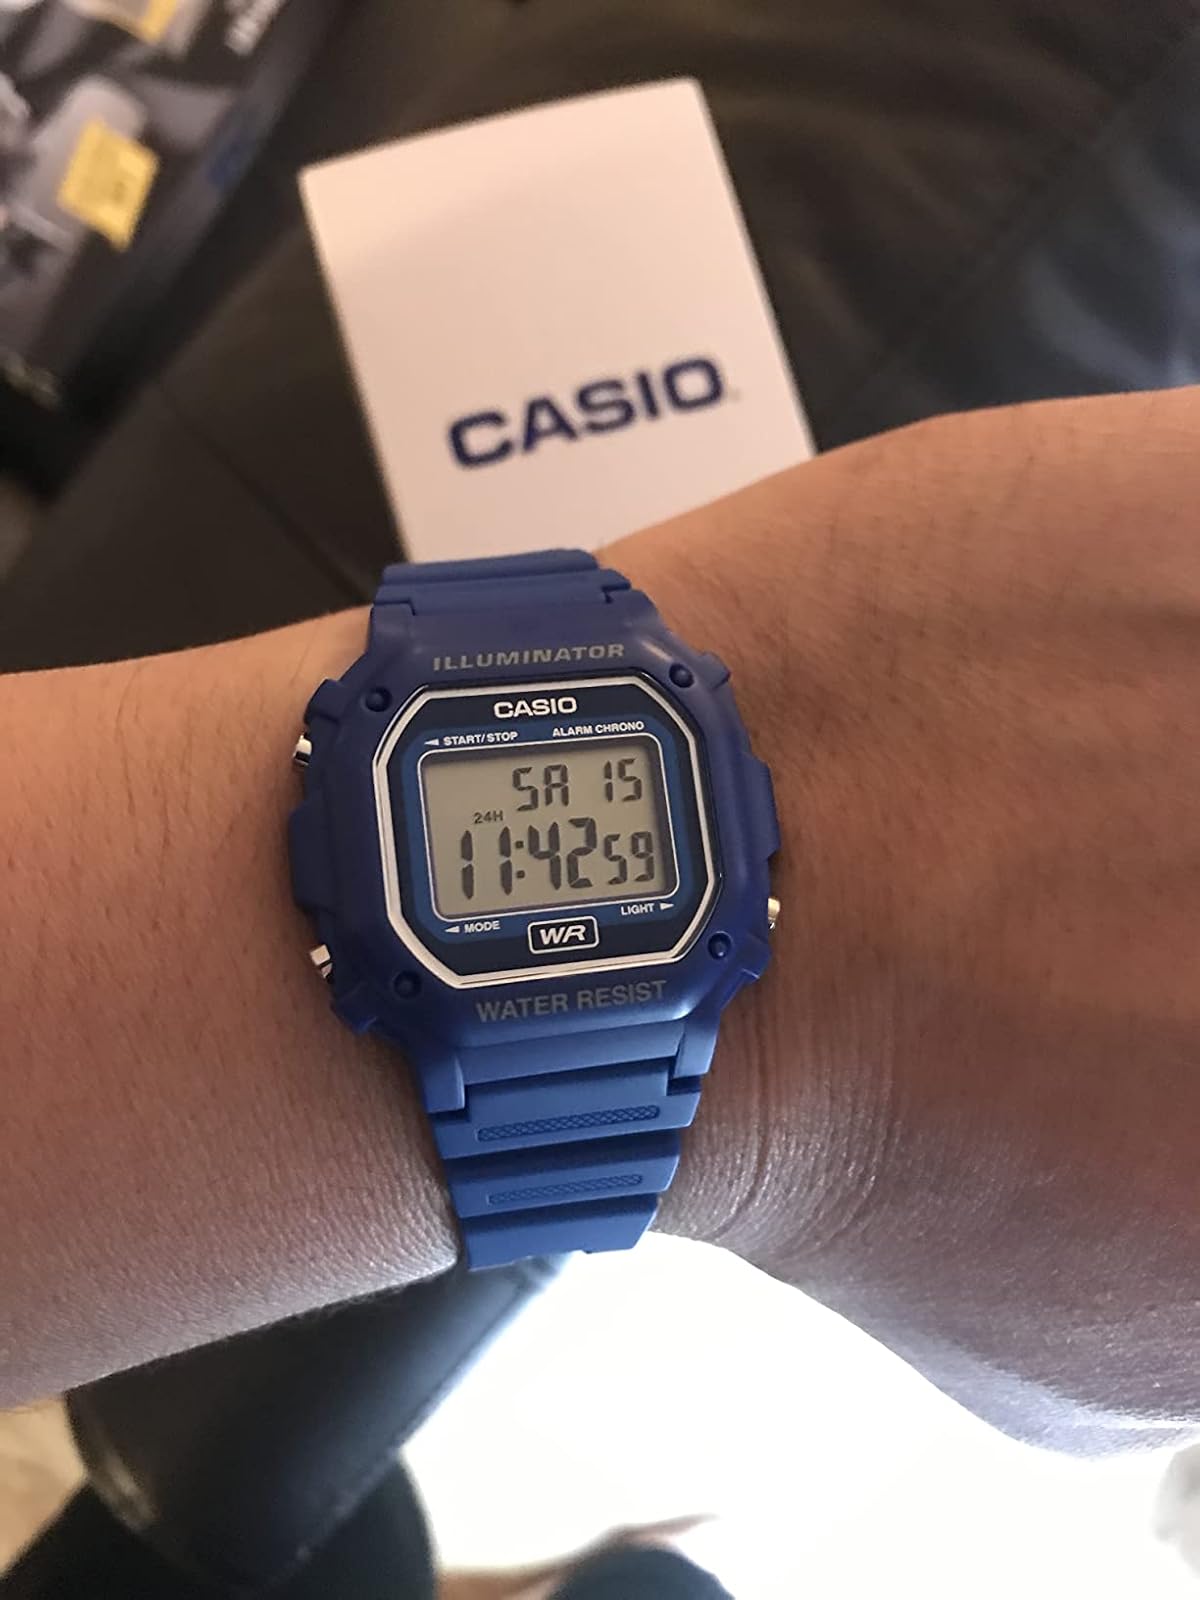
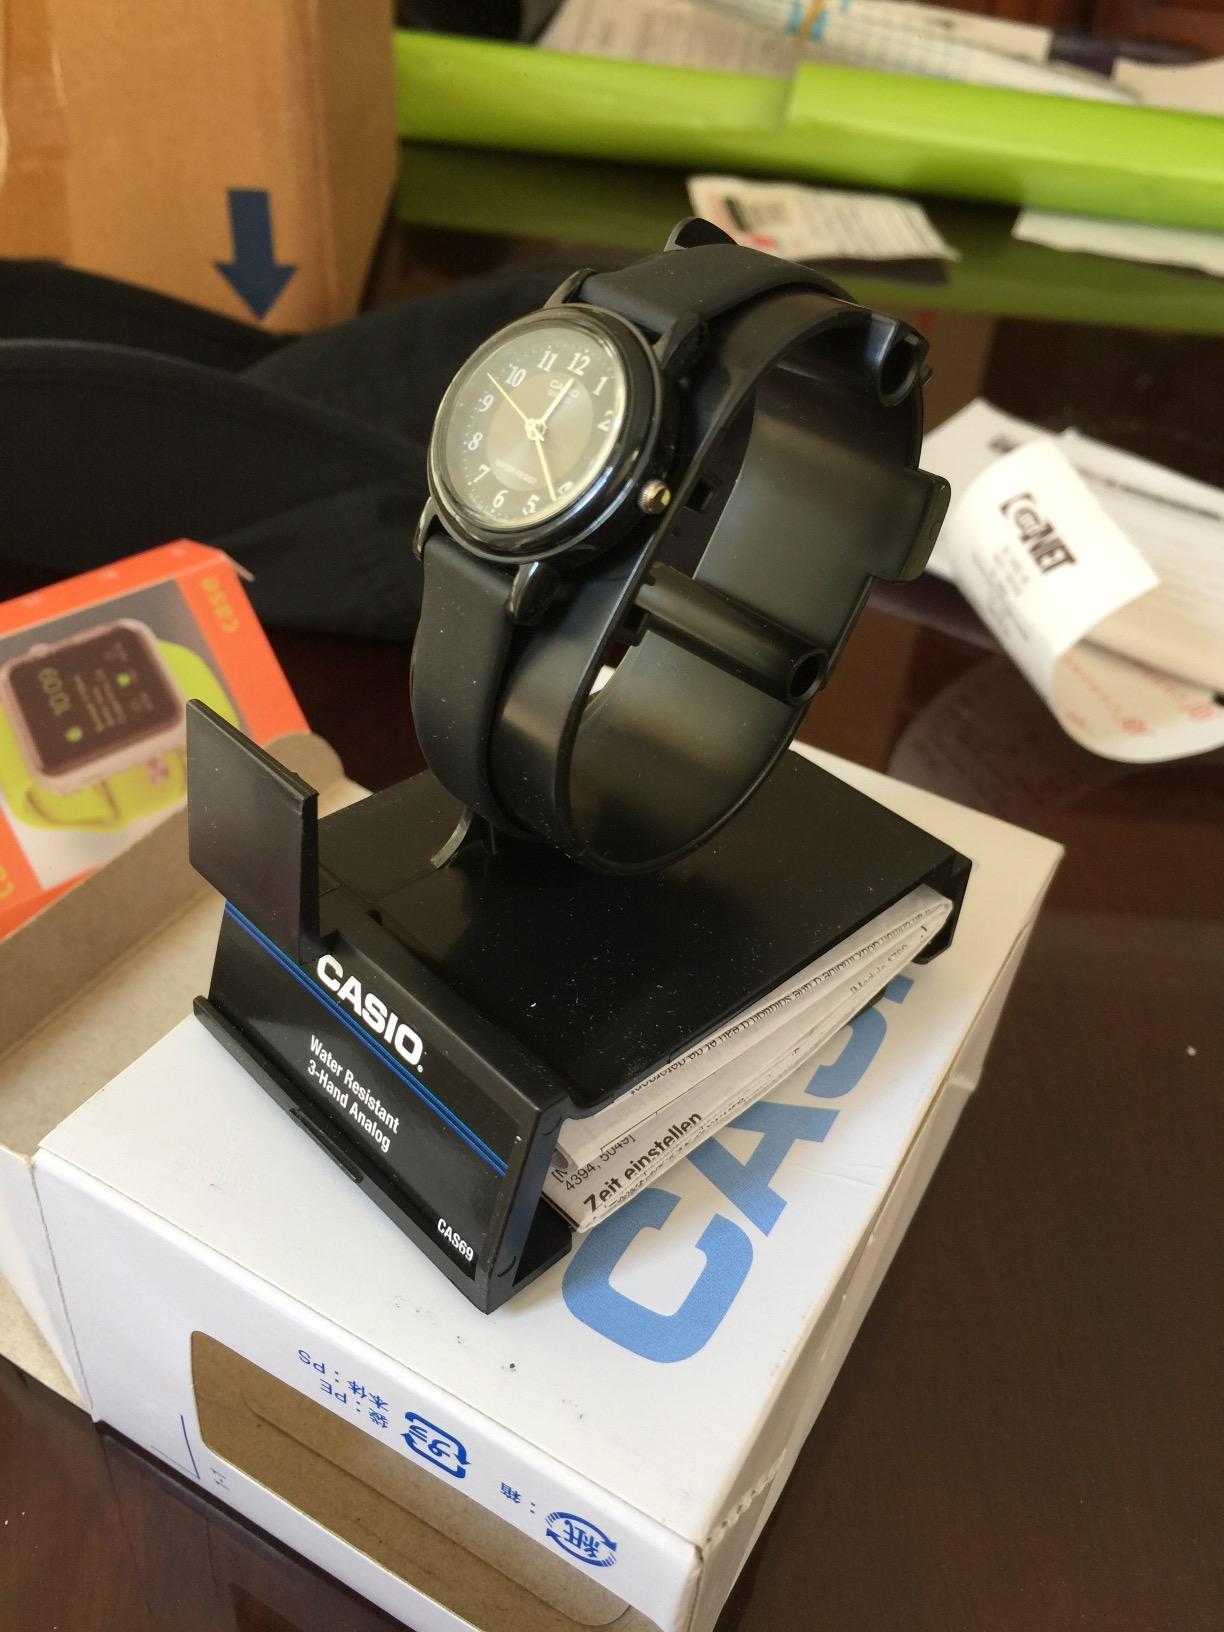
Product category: accessories_watch
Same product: no